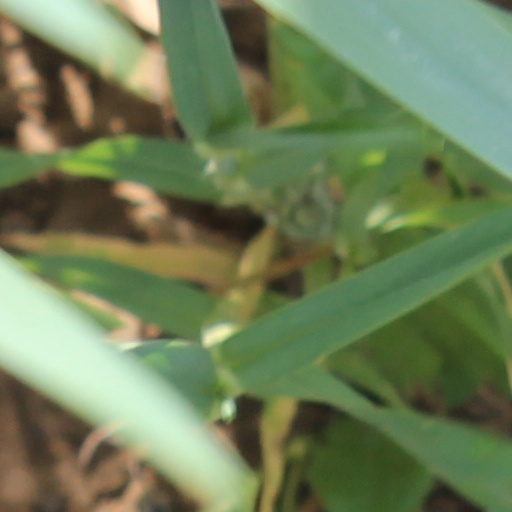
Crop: wheat